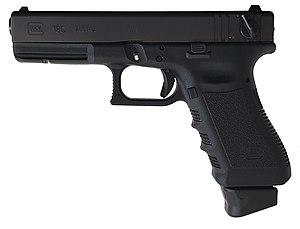
Le Glock 18 est un pistolet fabriqué par l'entreprise autrichienne Glock. C'est la version pistolet rafaleur du Glock 17, créé en 1987 à la demande du GEK Cobra.